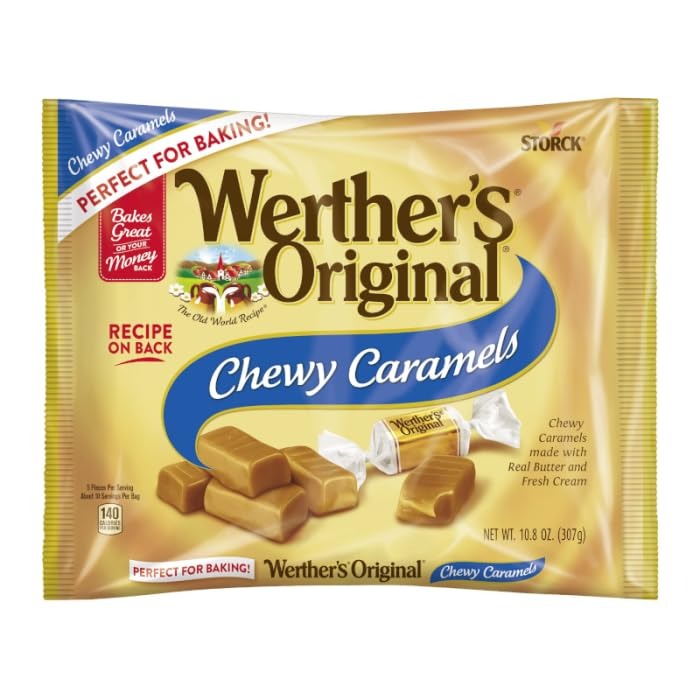
Item Name: Werther's Chewy Caramels 307g / 10.8 oz bag - Perfect for Baking
Product Description: Caramel Candy
Value: 10.8
Unit: Ounce

Price: 14.5